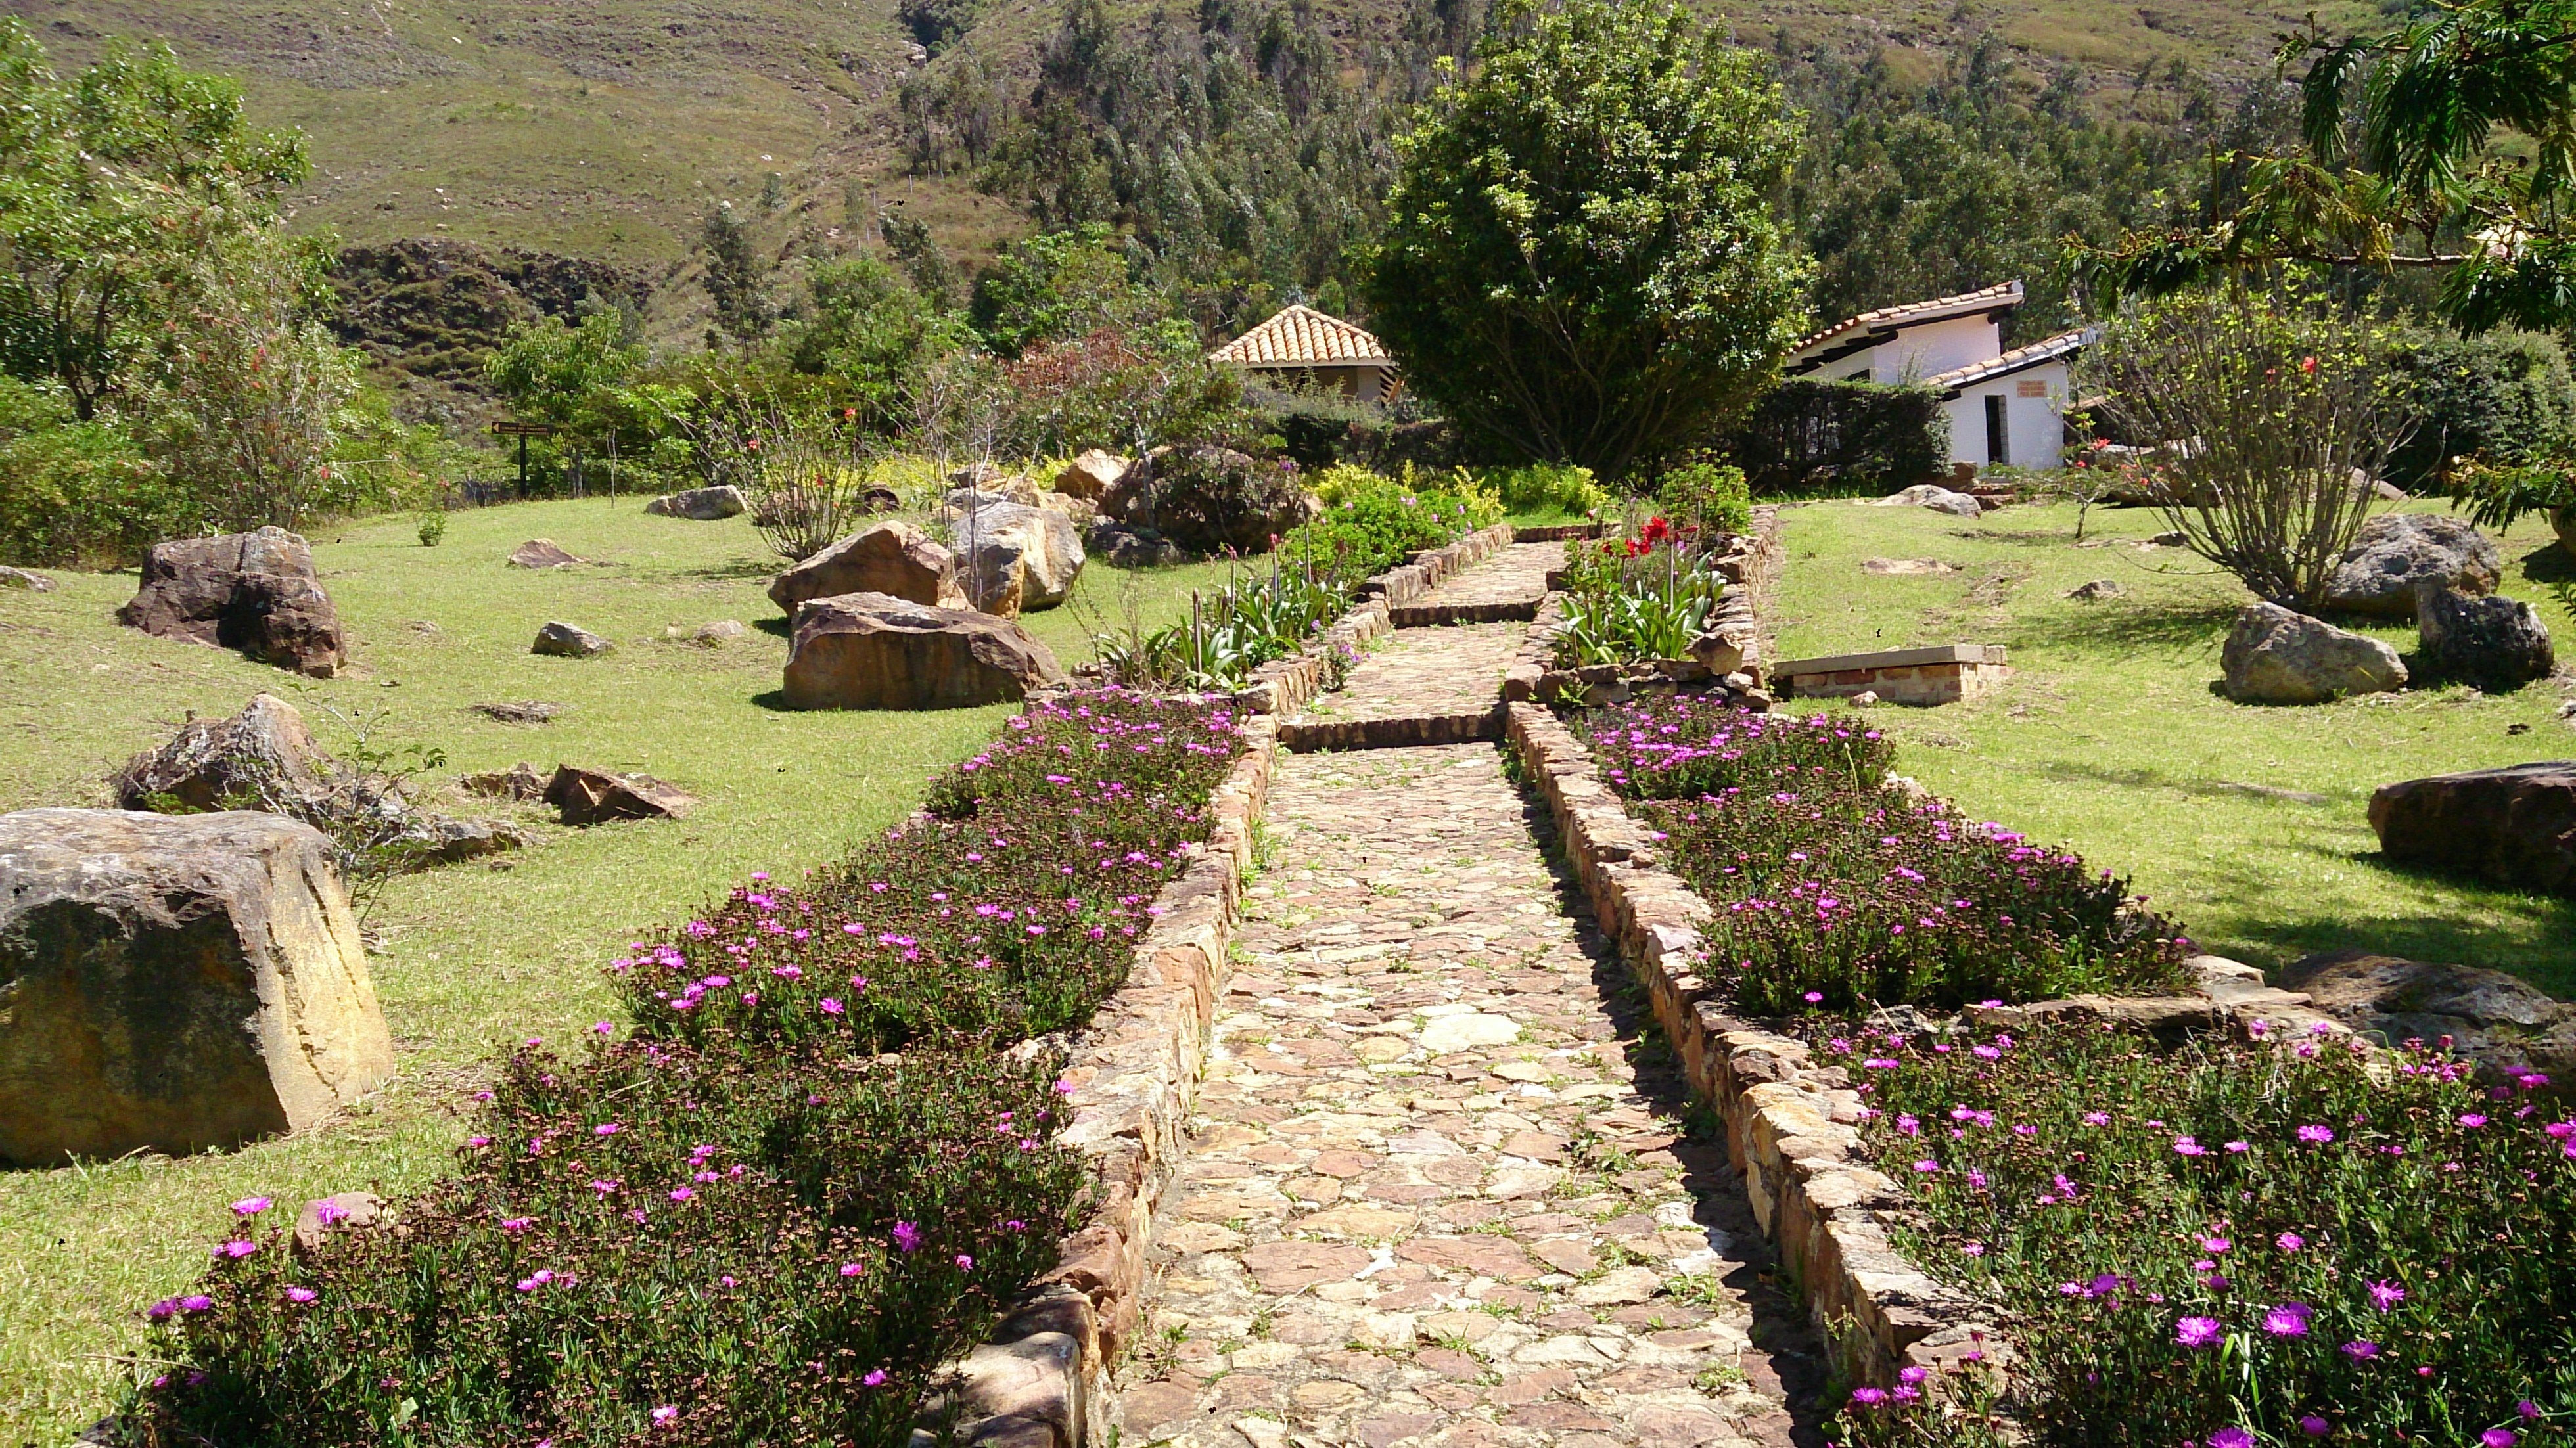
landscape, nature, path, trail, field, lawn, flower, backyard, botany, garden, route, flora, botanical garden, yard, rural road